Aerostructure

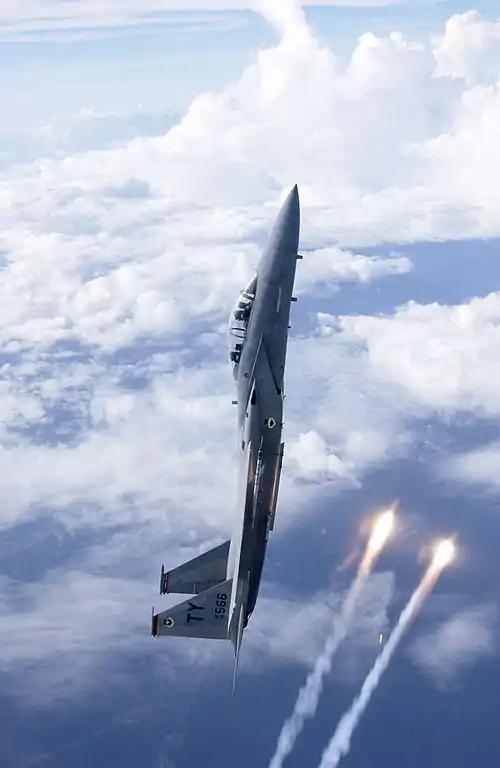
F-15 Fighter Jet

The Apache helicopter that Boeing makes is designed so the front of the helicopter is very narrow. Not only does it create less drag, but it is a smaller target for infantry units to hit the helicopter. They have also designed the F-15 fighter jet, which has two engines instead of one for maximum speed. This particular aircraft can reach speeds of Mach 2.5. It also happens to be the 8th fastest aircraft ever built. The Boeing C-17 Globemaster 3 uses size and a very large design to carry cargo. It has 4 powerful engines and a special T-tail designed by Boeing for precise control of the unusually large aircraft.